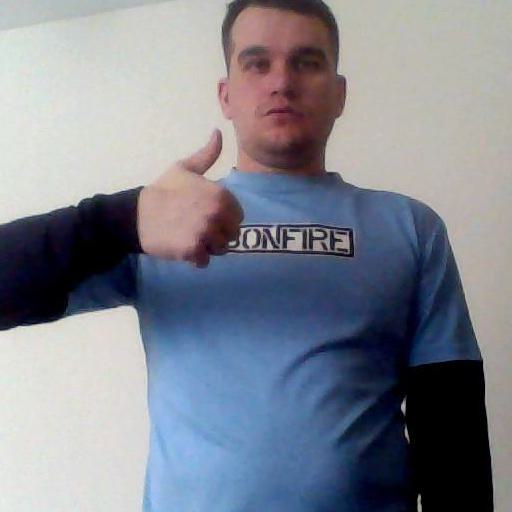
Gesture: like